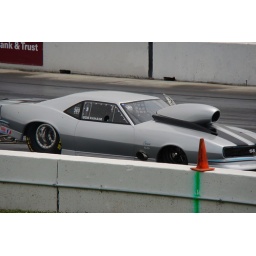
The ADRL was in Topeka this weekend. A lot of beautiful cars and motorcycles where at the event.